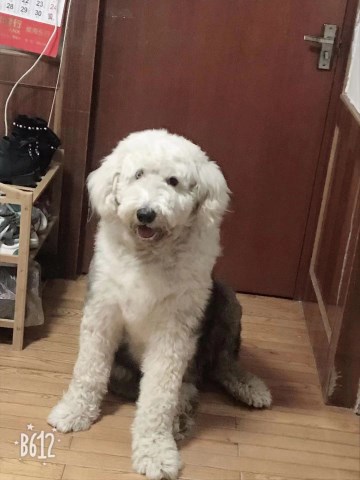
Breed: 257-n000108-Old_English_sheepdog